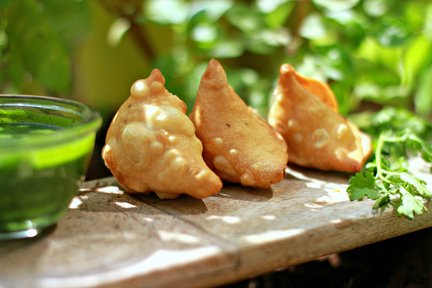
Dish: samosa